Alexander Wilson (Royal Navy officer)

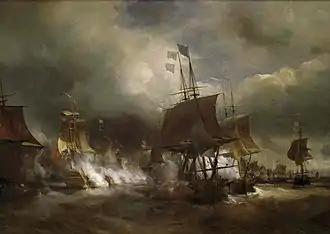

Arbuthnot's squadron served off Chesapeake Bay, and on 16 March 1781 fought the Battle of Cape Henry there. "Robust" led the British line into the opposing French fleet, with Wilson serving as the signals midshipman during the battle. The ship received the most damage among the British fleet because of her prominent position, but the descent of some fog made the battle an indecisive encounter. Wilson received a severe wound to the right arm during the fighting, being one of twenty-three men wounded alongside a further fifteen killed.